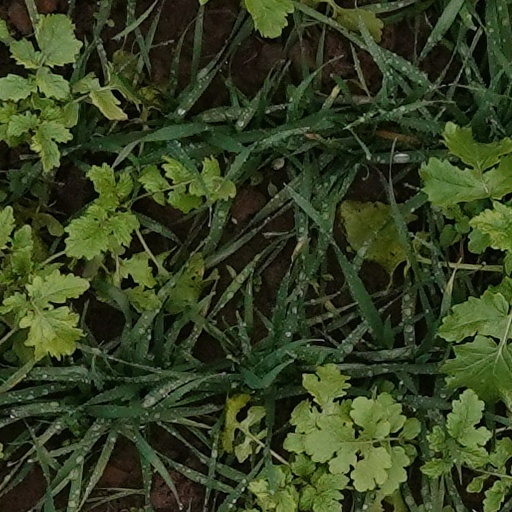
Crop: wheat